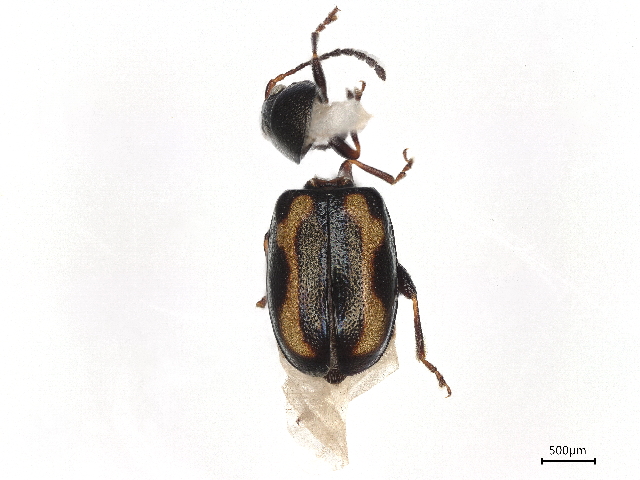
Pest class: striped_flea_beetle